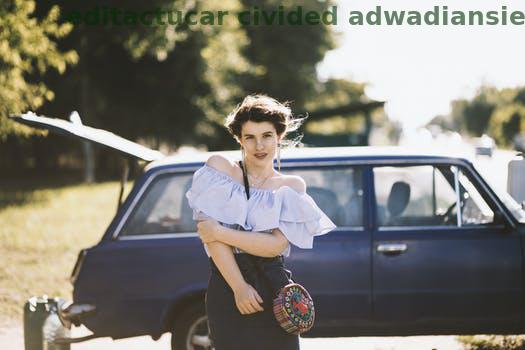
Label: Watermark